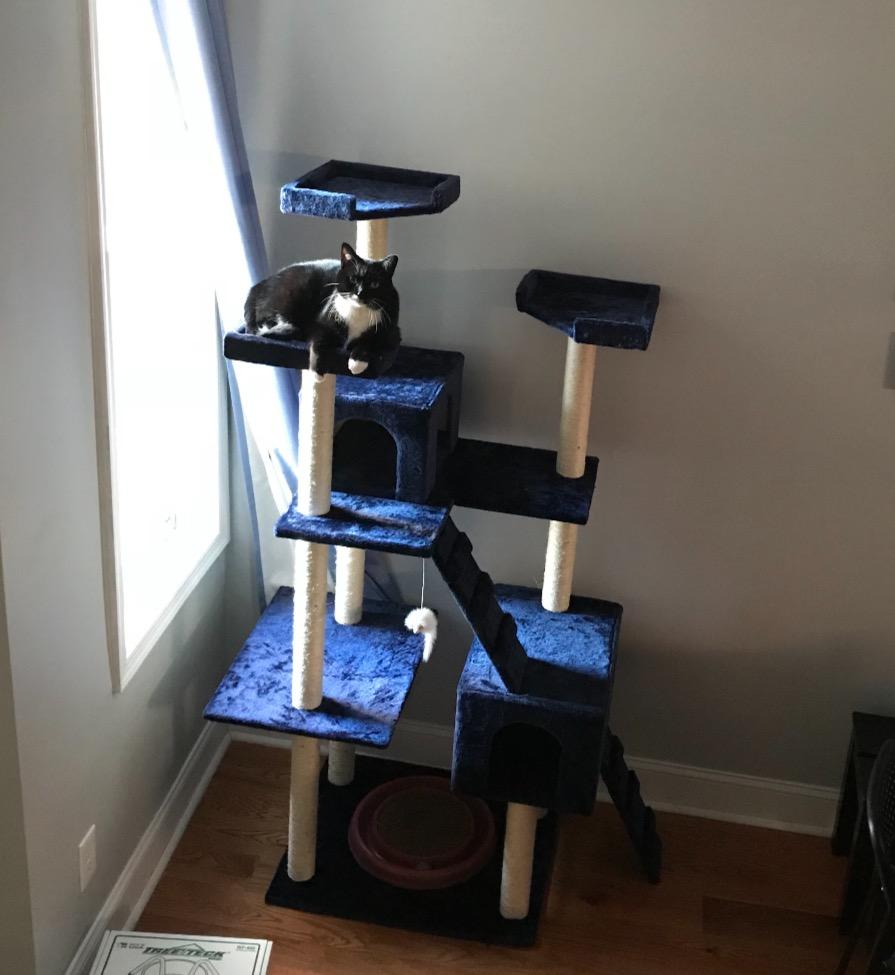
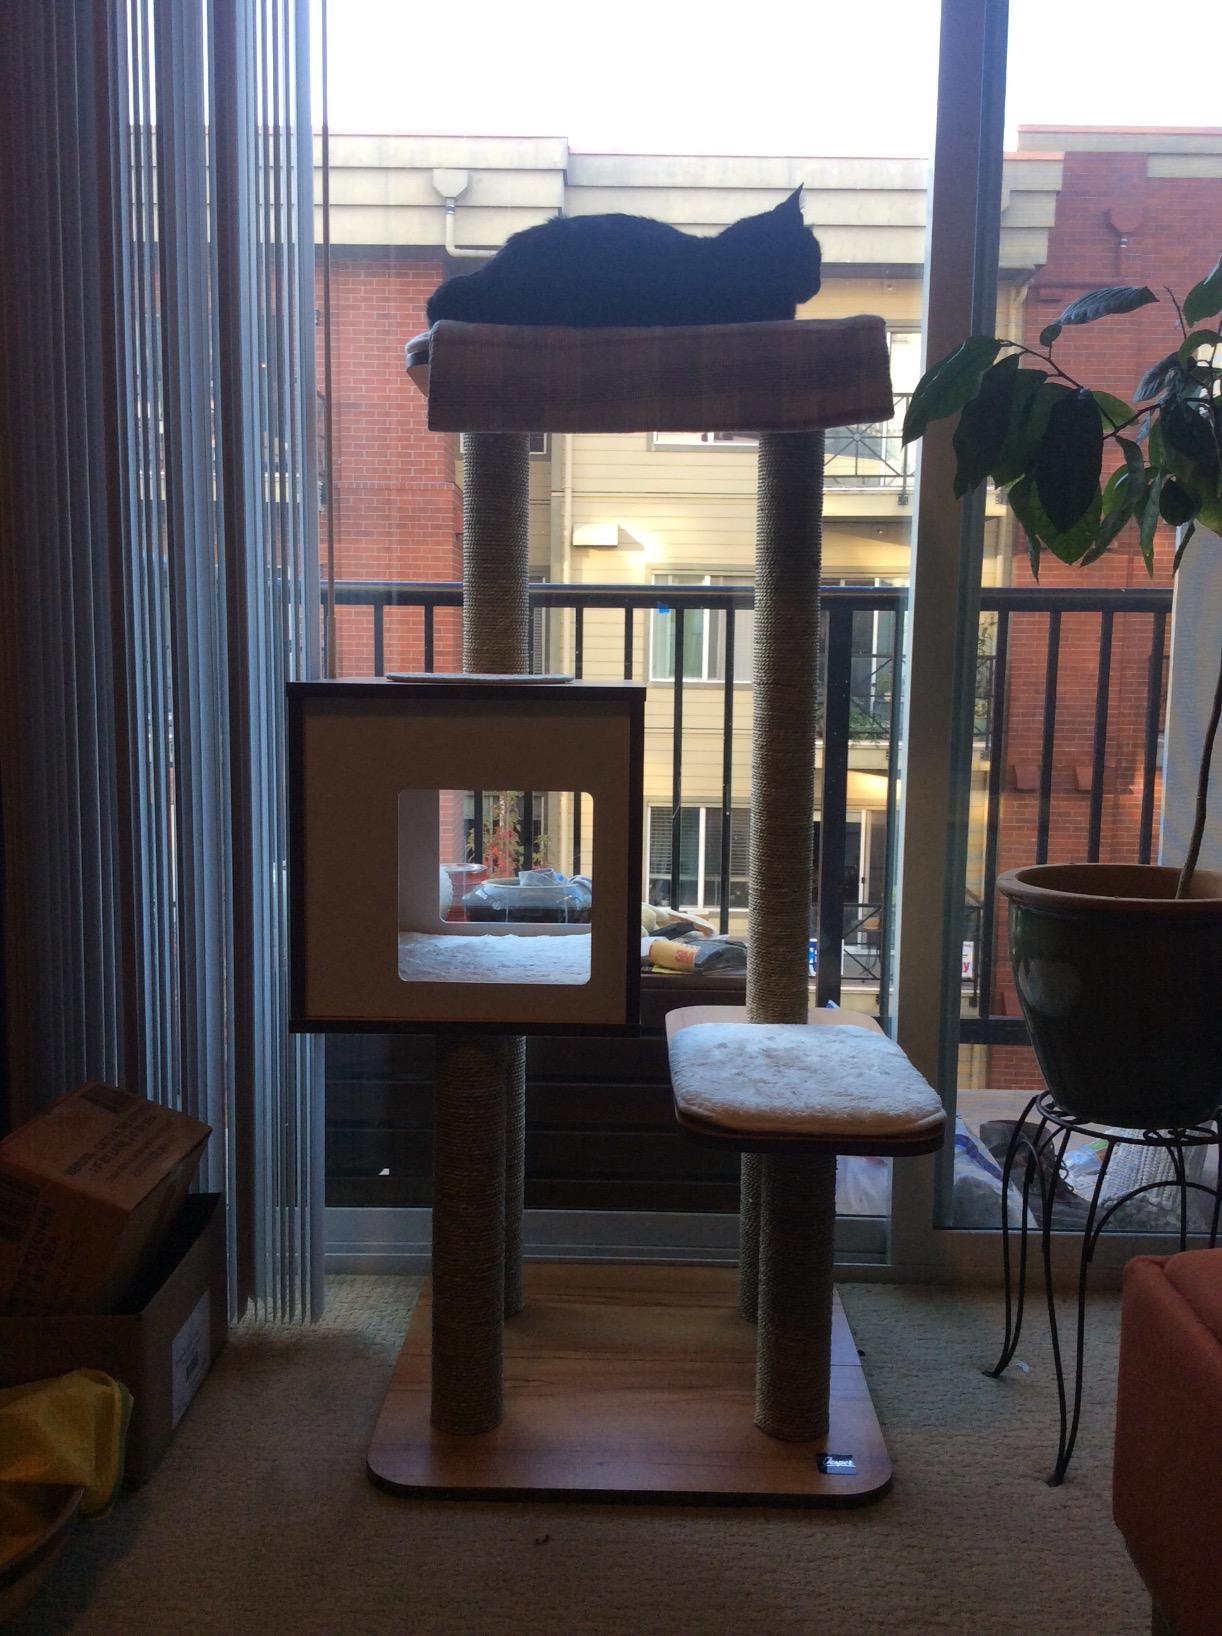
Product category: items_cat tree
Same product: no